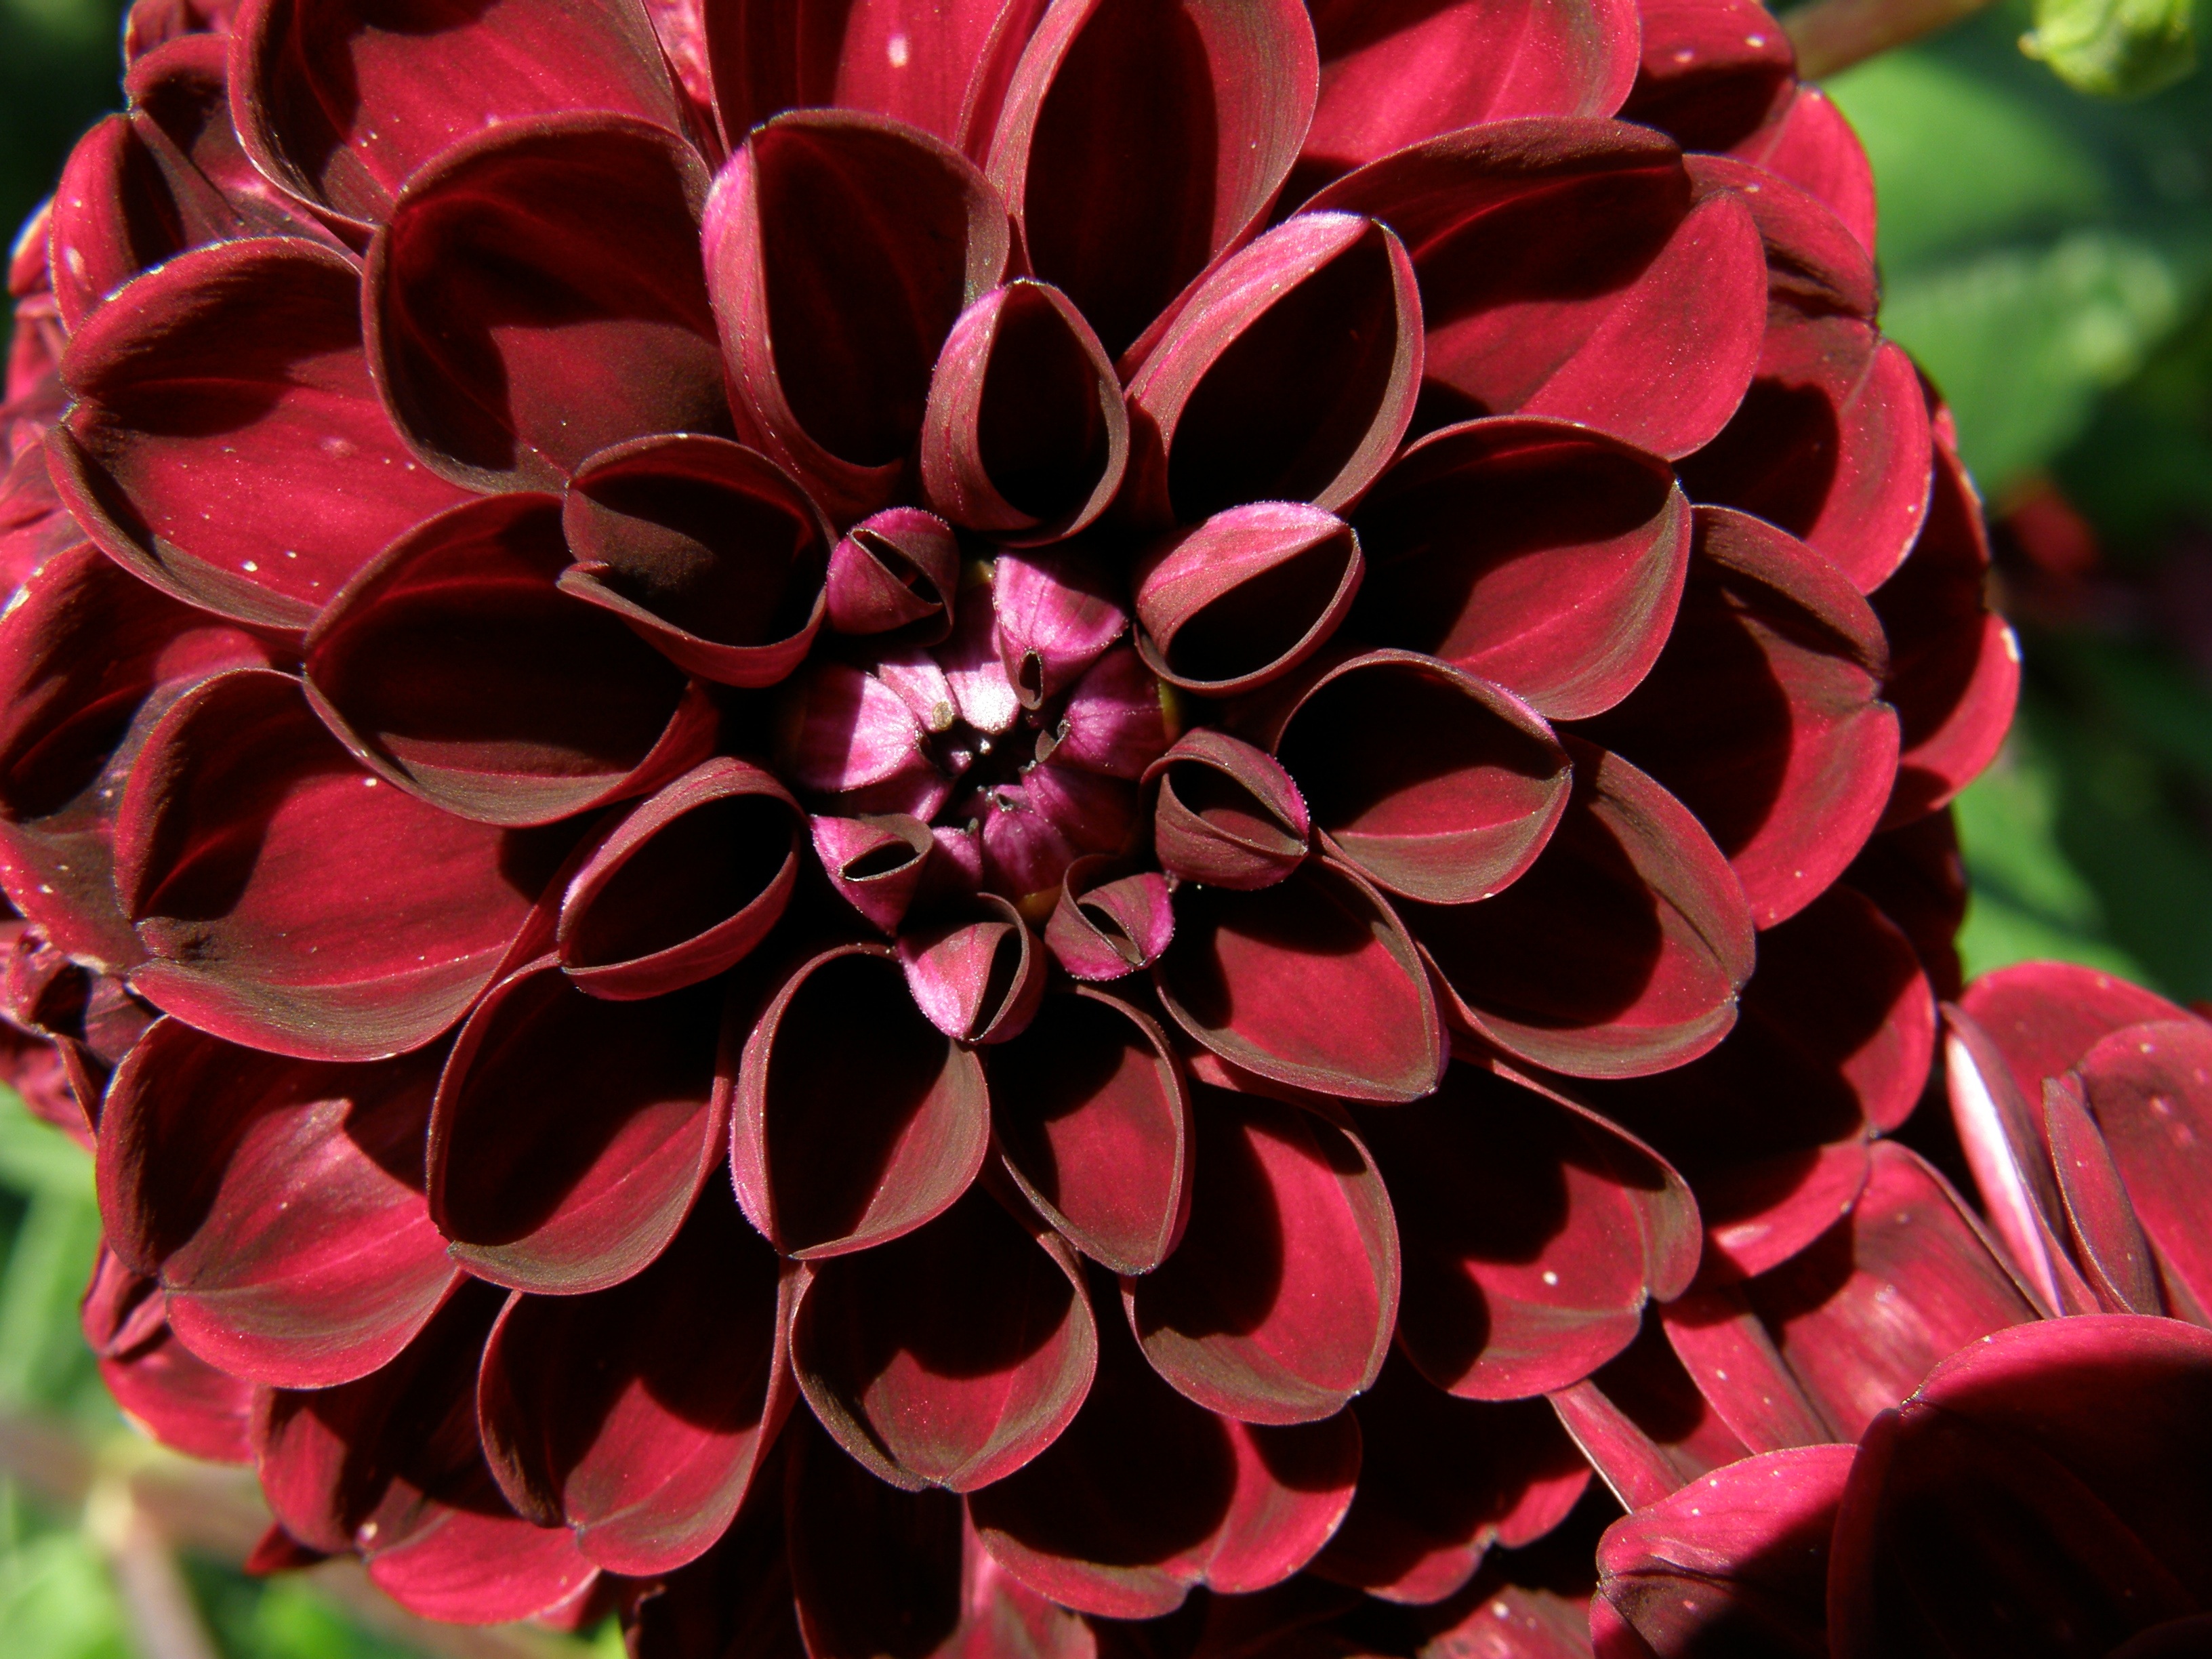
plant, flower, petal, red, pink, flora, dahlia, floristry, macro photography, flowering plant, daisy family, flower bouquet, land plant